Kincardine, Ontario

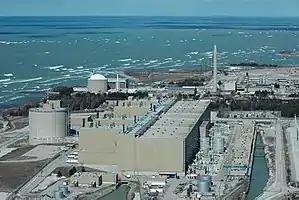
Bruce B Nuclear Generating Station

The economy of Kincardine is dominated by the Bruce Nuclear Power Development since the 1970s, which is currently operated by Bruce Power, a private company under lease from Ontario Power Generation.